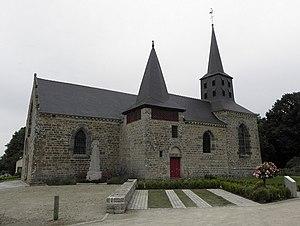
Église des trois Marie (Marie-Madeleine, Marie-Jacobé et Marie-Salomé) de Cardroc (35).
Cardroc est une commune française située dans le département d'Ille-et-Vilaine en Région Bretagne.